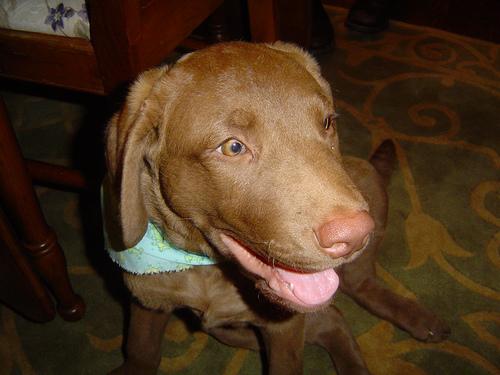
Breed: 215-n000075-Chesapeake_Bay_retriever